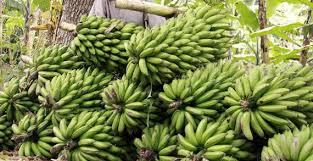
Hapa ni shambani tunaweza kuona mkungu wa ndizi mingi sana ambayo imekatwa ni dhahiri kwamba wanataka halafu wachukue sokoni ili ziweze kuuzwa.